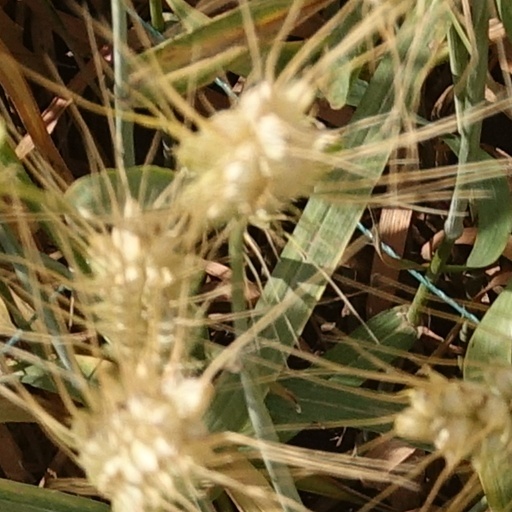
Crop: wheat